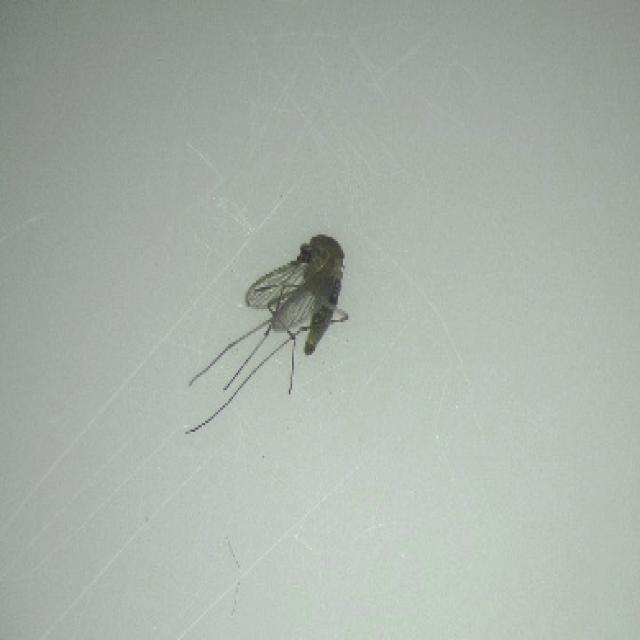
Species: culex_tritaeniorhynchus